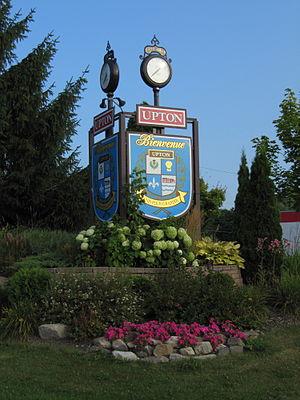
Blason d'Upton (Québec) - Unis pour grandir - 150e anniversaire (1856-2006)
Upton est une municipalité du Québec faisant partie de la municipalité régionale de comté d'Acton dans la région administrative de la Montérégie. Ses habitants sont des Uptonais.